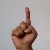
The image shows a hand gesture representing the letter 'D' in Indian Sign Language.